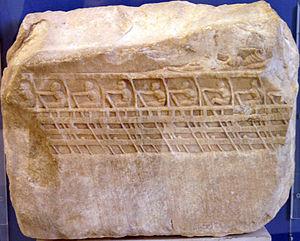
Fragment d'un bas-relief représentant une trière athénienne avec 9 rameurs. Deux autres fragments existent de ce relief au Musée national et dans les apothèques. Selon la reconstruction de L. Beschi, la composition originale représentait une grande trière avec ses 25 rameurs, le navigateur et le commandant. Un jeune homme à droite représente probablement le héros Paralos, inventeur de la navigation.
Dans la mythologie grecque, Paralos est un héros athénien, réputé être l'inventeur de la navigation.
La liturgie est, en Grèce antique, un service public mis en place par la cité et que les plus riches, avec plus ou moins de bonne volonté, financent et gèrent avec leur fortune personnelle. Elle trouve sa légitimité dans l'idée que « la richesse personnelle n'est possédée que par délégation de la cité » : « Que tu paraisses être en deçà de ces obligations et, je le sais, les Athéniens te châtieront comme s'ils te prenaient à voler leurs propres biens. » Le système liturgique remonte aux premiers temps de la démocratie athénienne, et tombe progressivement en désuétude à la fin du IVᵉ siècle av. J.-C. et à l'époque hellénistique face au développement de l'évergétisme.
Une trière, ou trirème, ce dernier terme étant l'appellation latine, est une galère de combat antique, développée à partir du pentécontère. Navire plus court que son prédécesseur, il reçoit 170 rameurs étagés sur trois rangs, d'où son nom. Léger et agile, il permet le développement de la manœuvre d'éperonnage grâce au rostre de bronze monté sur sa proue, technique qui donne lieu aux premières batailles à caractère réellement naval.
En Grèce antique, la triérarchie est une liturgie militaire, correspondant à l'équipement d'une trière et à l'entretien de son équipage pendant un an. On la connaît notamment à Athènes : peut-être date-t-elle de la loi navale de Thémistocle en -483/-482, mais son fonctionnement ne nous est bien connu que pour le IVᵉ siècle av. J.-C.
529 av. J.-C. : mort de Cyrus II, roi achéménide de Perse, au cours d’une campagne militaire contre les Massagètes et les Derbices. Il désigne son fils ainé Cambyse II pour lui succéder, tandis que son frère Bardiya reçoit un grand gouvernement en Asie centrale. Cambyse, soutenu dans sa lutte contre son frère par la caste des mages, leur donne la garde du tombeau de son père et fait de leur chef, Oropastes, son homme de confiance et lui confie la régence à son départ pour la campagne d’Égypte.
L’expédition de Sicile est une opération montée par Athènes en -415 pour aider la cité sicilienne de Ségeste contre Sélinonte, soutenue par les Syracusains. L'épisode s'inscrit dans la guerre du Péloponnèse, conflit qui oppose de -431 à -404. Athènes et la ligue de Délos à Sparte et la ligue du Péloponnèse. L'expédition se solde par un cuisant échec pour Athènes, qui mène à la reprise des hostilités avec Sparte et, en -411, à la révolution oligarchique des Quatre-Cents.
Les mines du Laurion sont d'anciennes mines de cuivre, de plomb mais surtout connues pour l'argent qu'elles ont produit. De nombreux vestiges en marquent encore le paysage de la pointe méridionale de l'Attique, entre Thorikos et le cap Sounion, à une cinquantaine de kilomètres au sud d'Athènes, en Grèce.